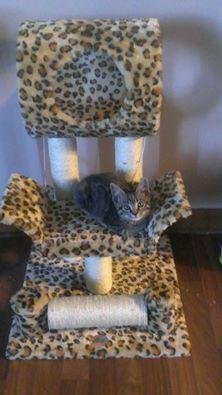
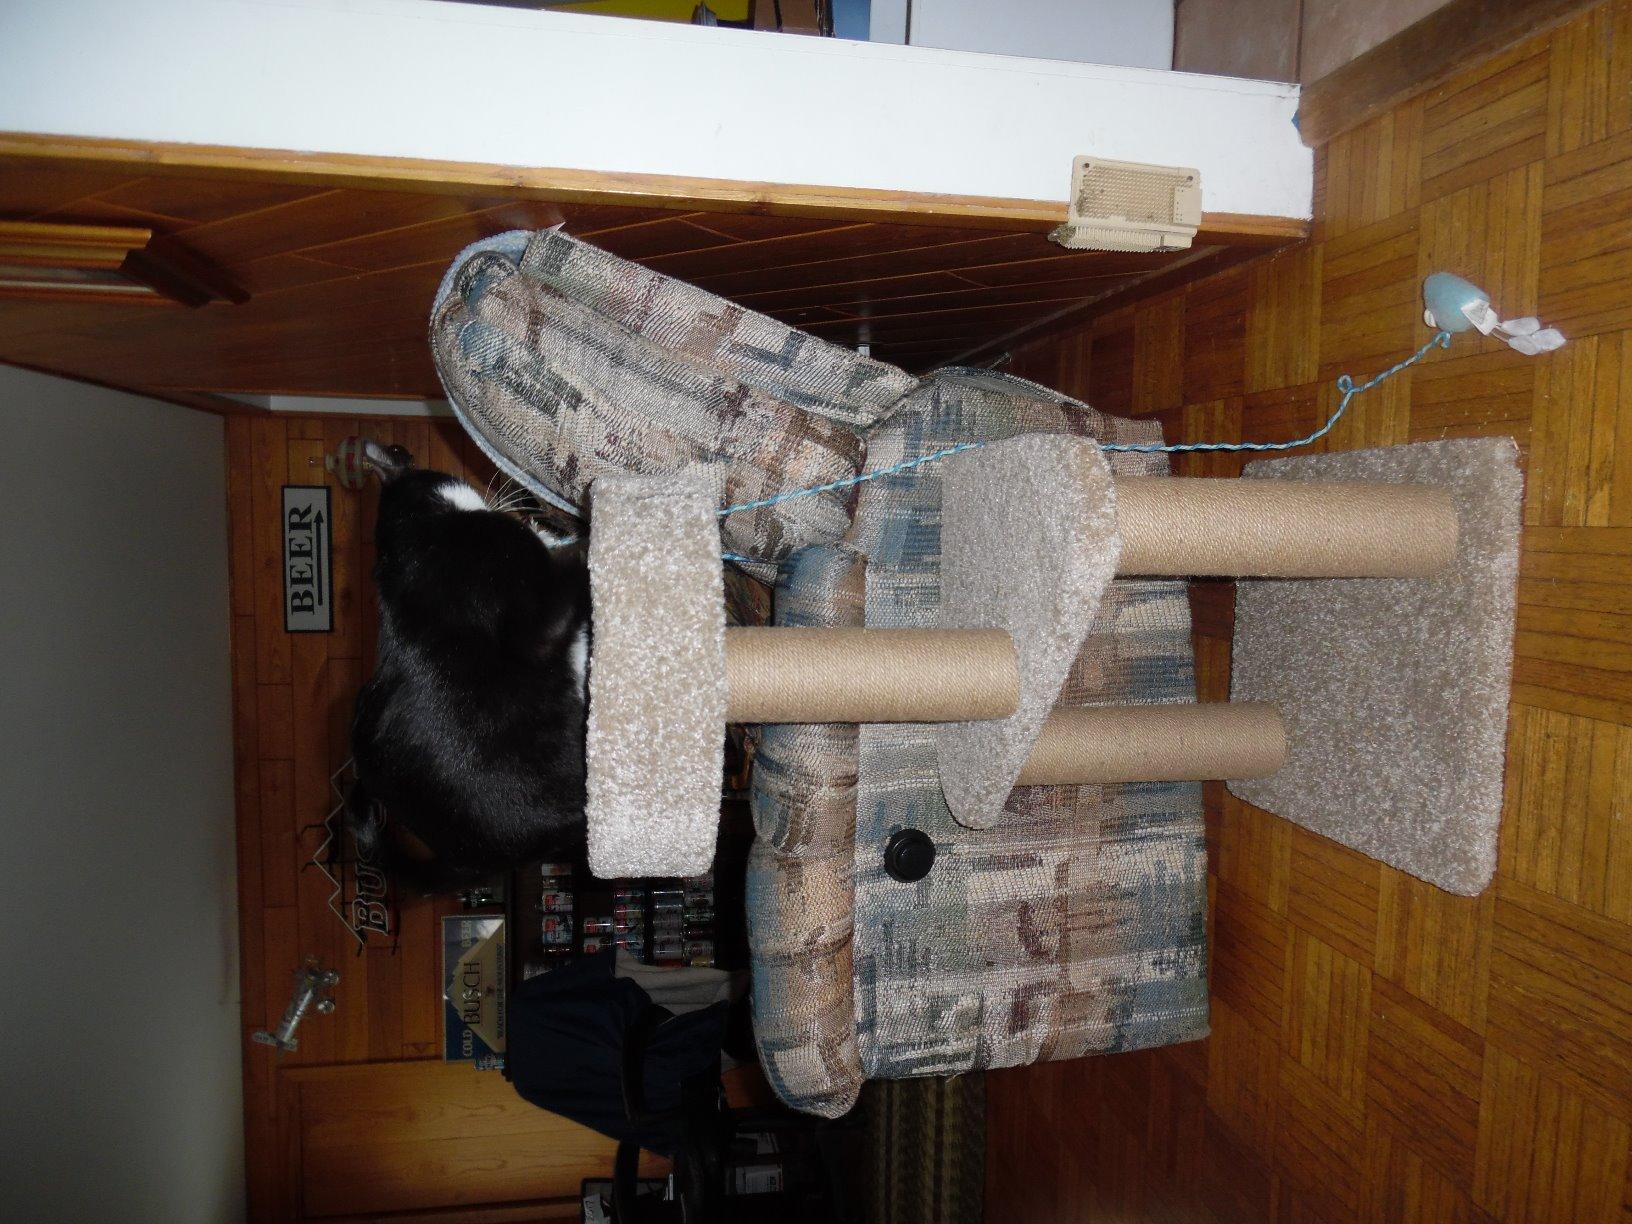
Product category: items_cat tree
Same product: no